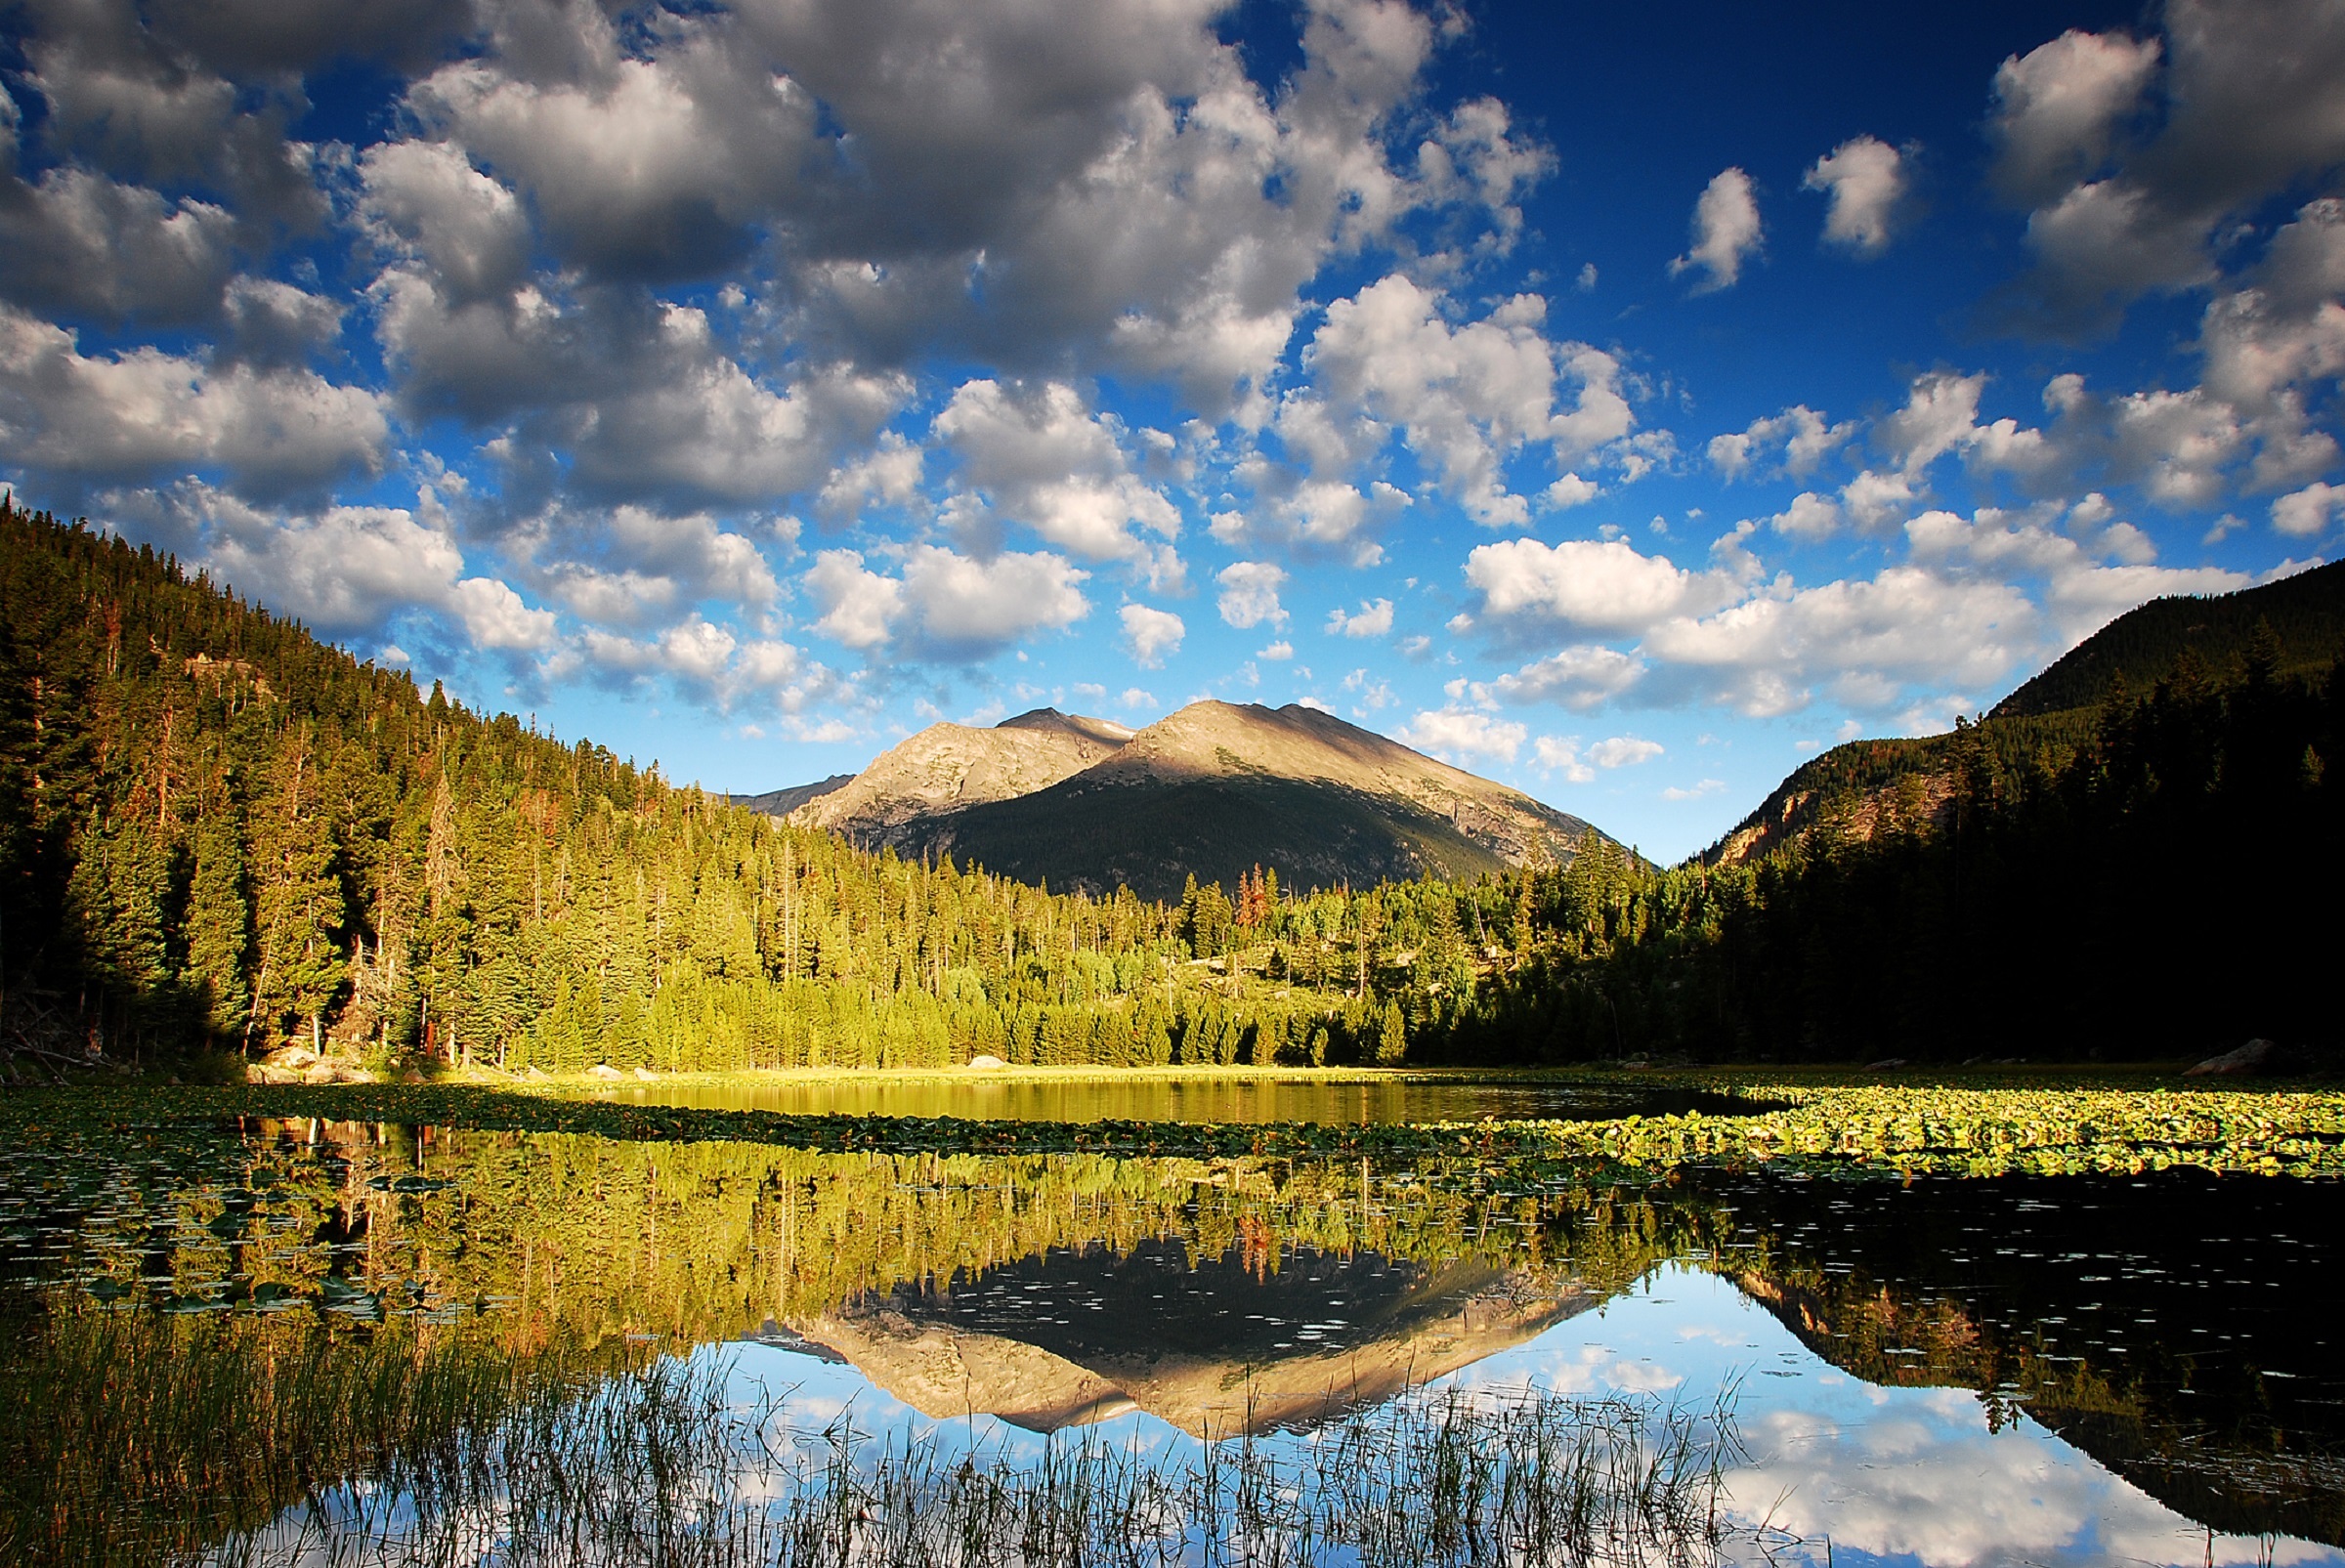
landscape, tree, water, nature, forest, wilderness, mountain, cloud, sky, morning, lake, dawn, river, valley, mountain range, reflection, scenic, autumn, usa, calm, blue, reservoir, highland, body of water, trees, clouds, geology, colorado, loch, landform, tarn, rocky mountain national park, geographical feature, mountainous landforms, cub lake